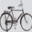
Label: bicycle